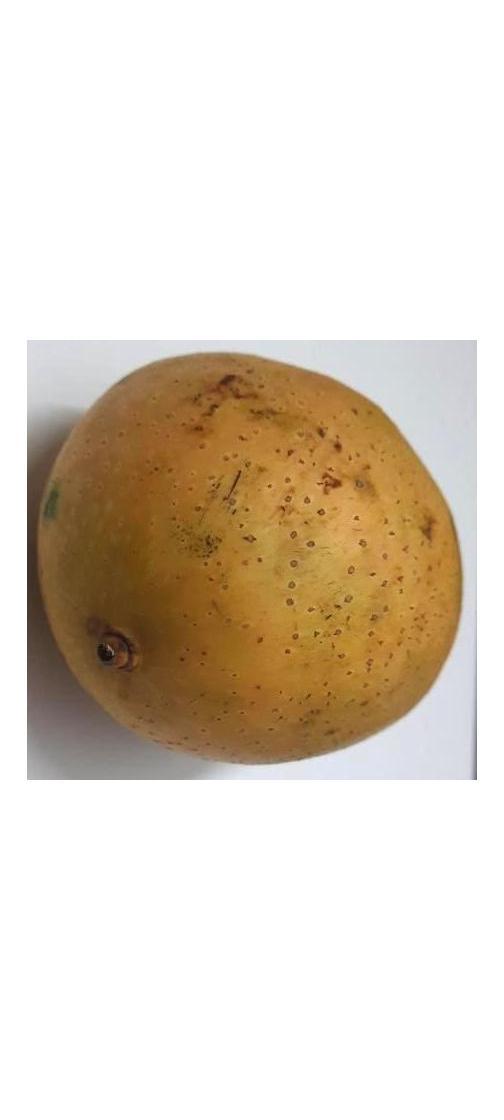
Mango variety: Ashshina Classic